Cultural depictions of spiders

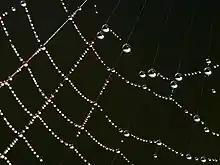
"Imagine a multidimensional spider's web in the early morning covered with dew drops. And every dew drop contains the reflection of all the other dew drops. And, in each reflected dew drop, the reflections of all the other dew drops in that reflection. And so ad infinitum. That is the Buddhist conception of the universe in an image."—Alan Watts, "Following The Middle Way"

In the Vedic philosophy of India, the spider is depicted as hiding the ultimate reality with the veils of illusion. Indra's net is used as a metaphor for the Buddhist concept of interpenetration, which holds that all phenomena are intimately connected. Indra's net has a multifaceted jewel at each vertex, and each jewel is reflected in all of the other jewels.